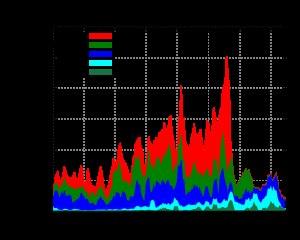
La croissance du nombre d'utilisateurs et de serveurs d'Internet s'accompagne d'un épuisement des adresses IPv4, c'est-à-dire de la diminution progressive de la quantité d'adresses IPv4 publiques disponibles. Cet épuisement menace la croissance du réseau internet. En février 2011, la réserve de blocs libres d'adresses publiques IPv4 de l'Internet Assigned Numbers Authority est arrivée à épuisement.